2014 Donbas status referendums

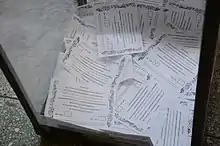
Marked ballots for the Donetsk referendum inside the ballot box.

According to article 73 of the 1996 Constitution of Ukraine, and article 3 of the 2012 law on referendums, territorial changes can only be approved via a referendum if all citizens of Ukraine are allowed to vote, including those that do not reside in the area.